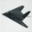
Label: airplane